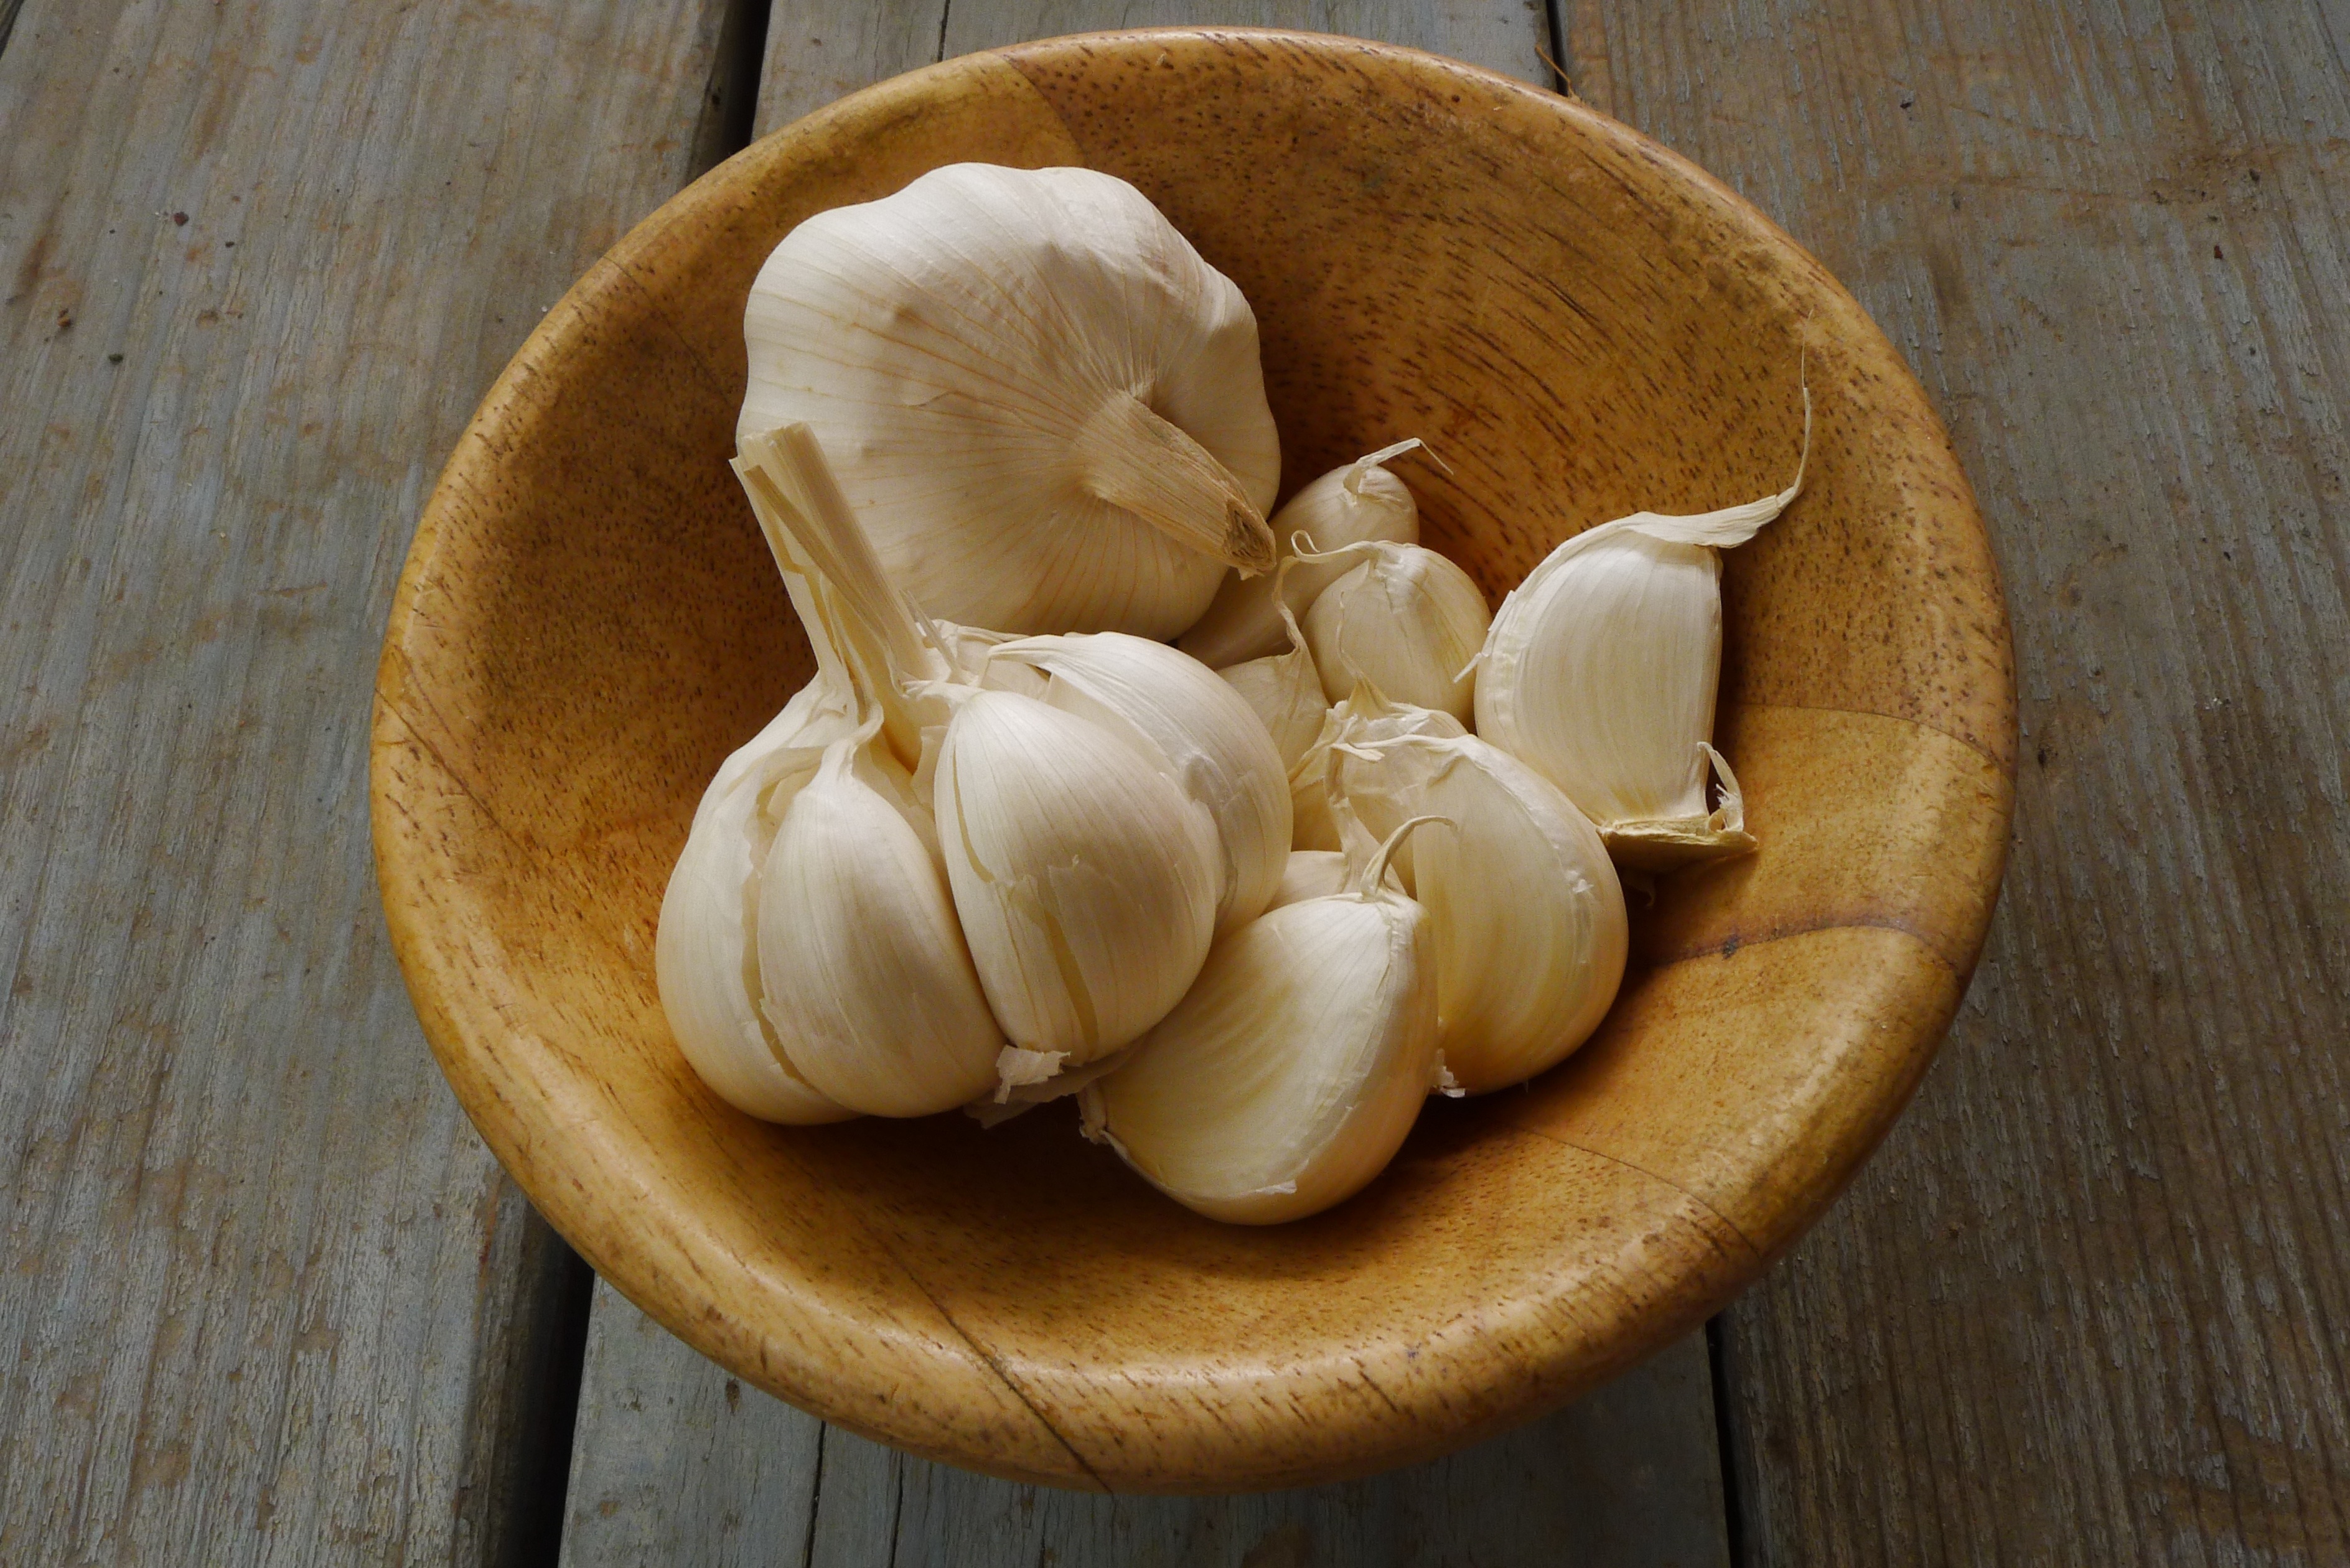
plant, flower, dish, food, garlic, produce, vegetable, fresh, mushroom, organic, flowering plant, oyster mushroom, land plant, onion genus, agaricaceae, pleurotus eryngii